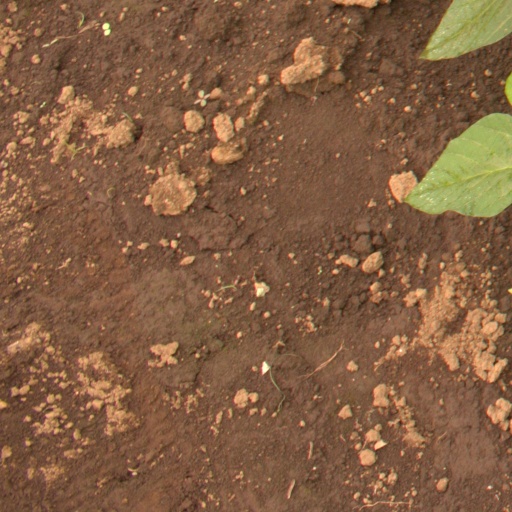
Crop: soybean